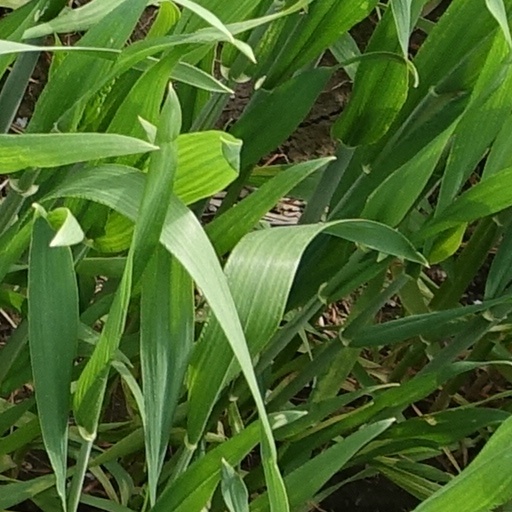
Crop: wheat